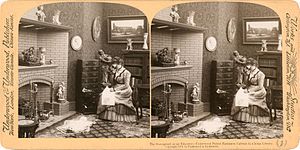
Anaglyf
Kilde-billedet som stereogram – tilhørende anaglyffen herover.
Anaglyf-billeder eller -film er en 3D-teknik, hvor motivet er beregnet på at blive set gennem en brille med to filtre i hver sin farve. Derved opfatter hvert øje kun et af de to billeder, der er kombineret i motivet.